Here, Beneath the North Star

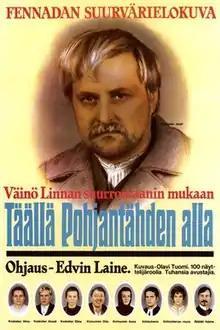
Original Finnish film poster

Here, Beneath the North Star is a 1968 Finnish drama film directed by Edvin Laine. It was entered into the 6th Moscow International Film Festival. The film is based on the first two volumes of Väinö Linna's novel trilogy "Under the North Star". The third volume was adapted into a film two years later under the title "Akseli and Elina".